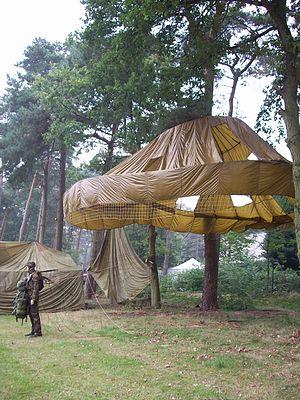
parachute automatique moderne
Le parachutisme militaire est la technique consistant à mettre en place au sol, par parachute, du personnel, du matériel ou des approvisionnements dans le cadre d'opérations militaires. L'utilisation du parachute comme moyen de secours n'entre pas dans ce cadre.